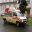
Label: ambulance